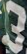
Number: 3